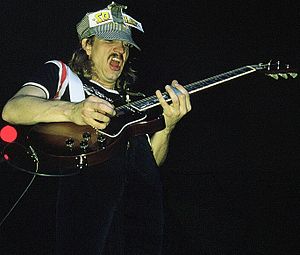
Joe Walsh
Joe Walsh
Joe Walsh i Wichita, Kansas, er en amerikansk guitarist og musiker, bedst kendt fra The Eagles, men også fra sin succesrige solokarriere. Bl.a. har Joe Walsh skrevet numre til filmen The Warriors.